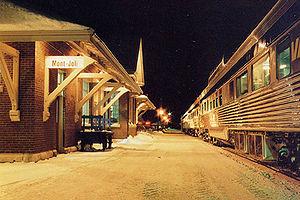
Mont-Joli est une ville dans la municipalité régionale de comté de La Mitis au Québec au Canada. Elle est située dans la région administrative du Bas-Saint-Laurent et dans la région touristique de la Gaspésie. La municipalité est membre de la Fédération des Villages-relais du Québec.